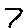
Label: 7